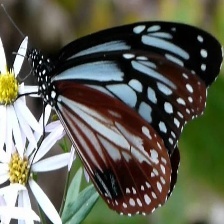
Species: CHESTNUT